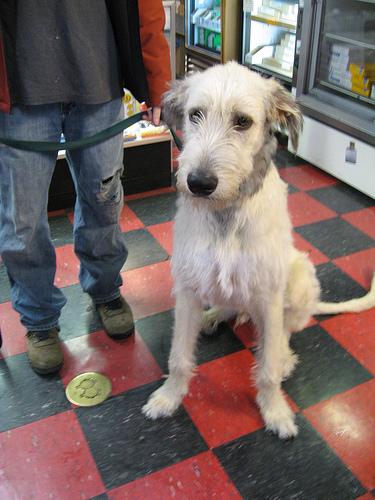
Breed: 224-n000039-Irish_wolfhound